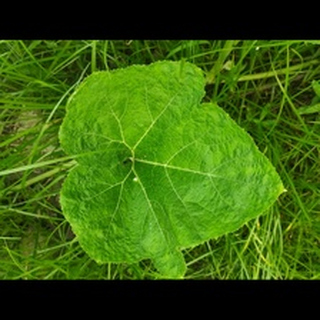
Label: healthy_pumpkin